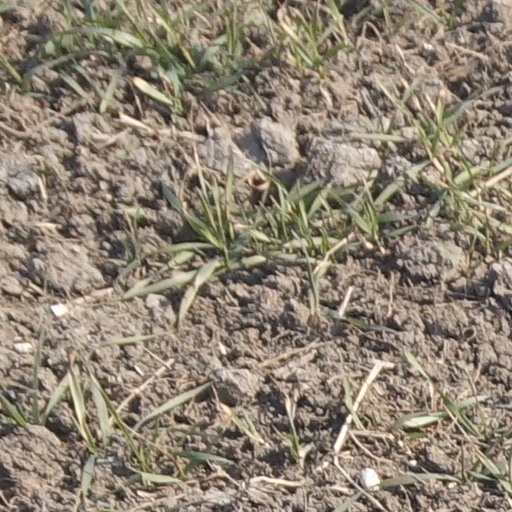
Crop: wheat